Coldstream Guards

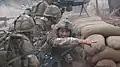
Coldstream Guards on exercise in 2013.

The battalion was posted to Derry, Northern Ireland, on a two-year deployment in 2001. It then deployed to Iraq in April 2005 for a six-month tour with the rest of 12th Mechanised Brigade, based in the south of the country. The battalion lost two of its soldiers, on 2 May, near Al Amarah and on 18 October at Basra.